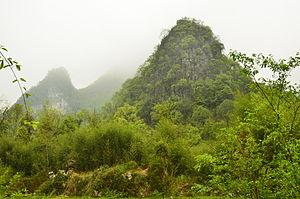
Le xian de Libo est un district administratif de la province du Guizhou en Chine. Il est placé sous la juridiction de la préfecture autonome buyei et miao de Qiannan.